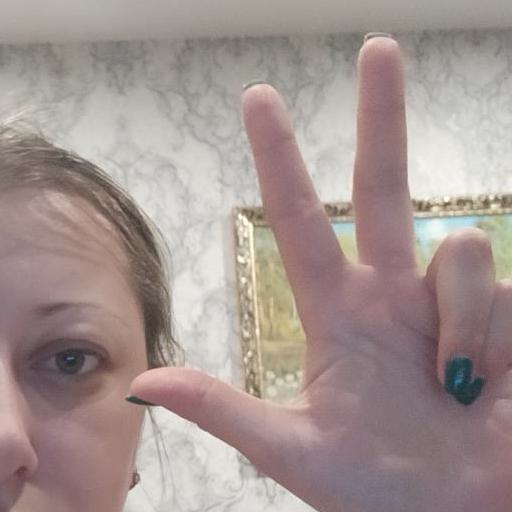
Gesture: three2